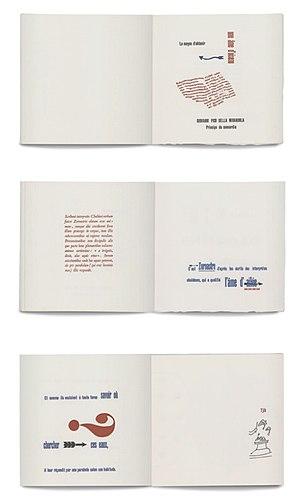
Une âme d'oiseau
Jean-Jacques Sergent est un éditeur et un imprimeur typographe français, né le 22 avril 1945 à Orléans et mort le 13 août 2011 dans la même ville.